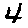
Label: 4